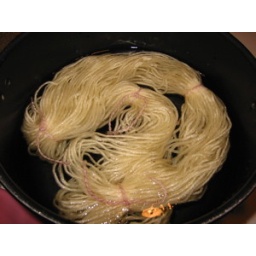
Undyed yarn swimming in a solution of 1 cup of white vinegar and LOTS of water to prepare for dyeing.